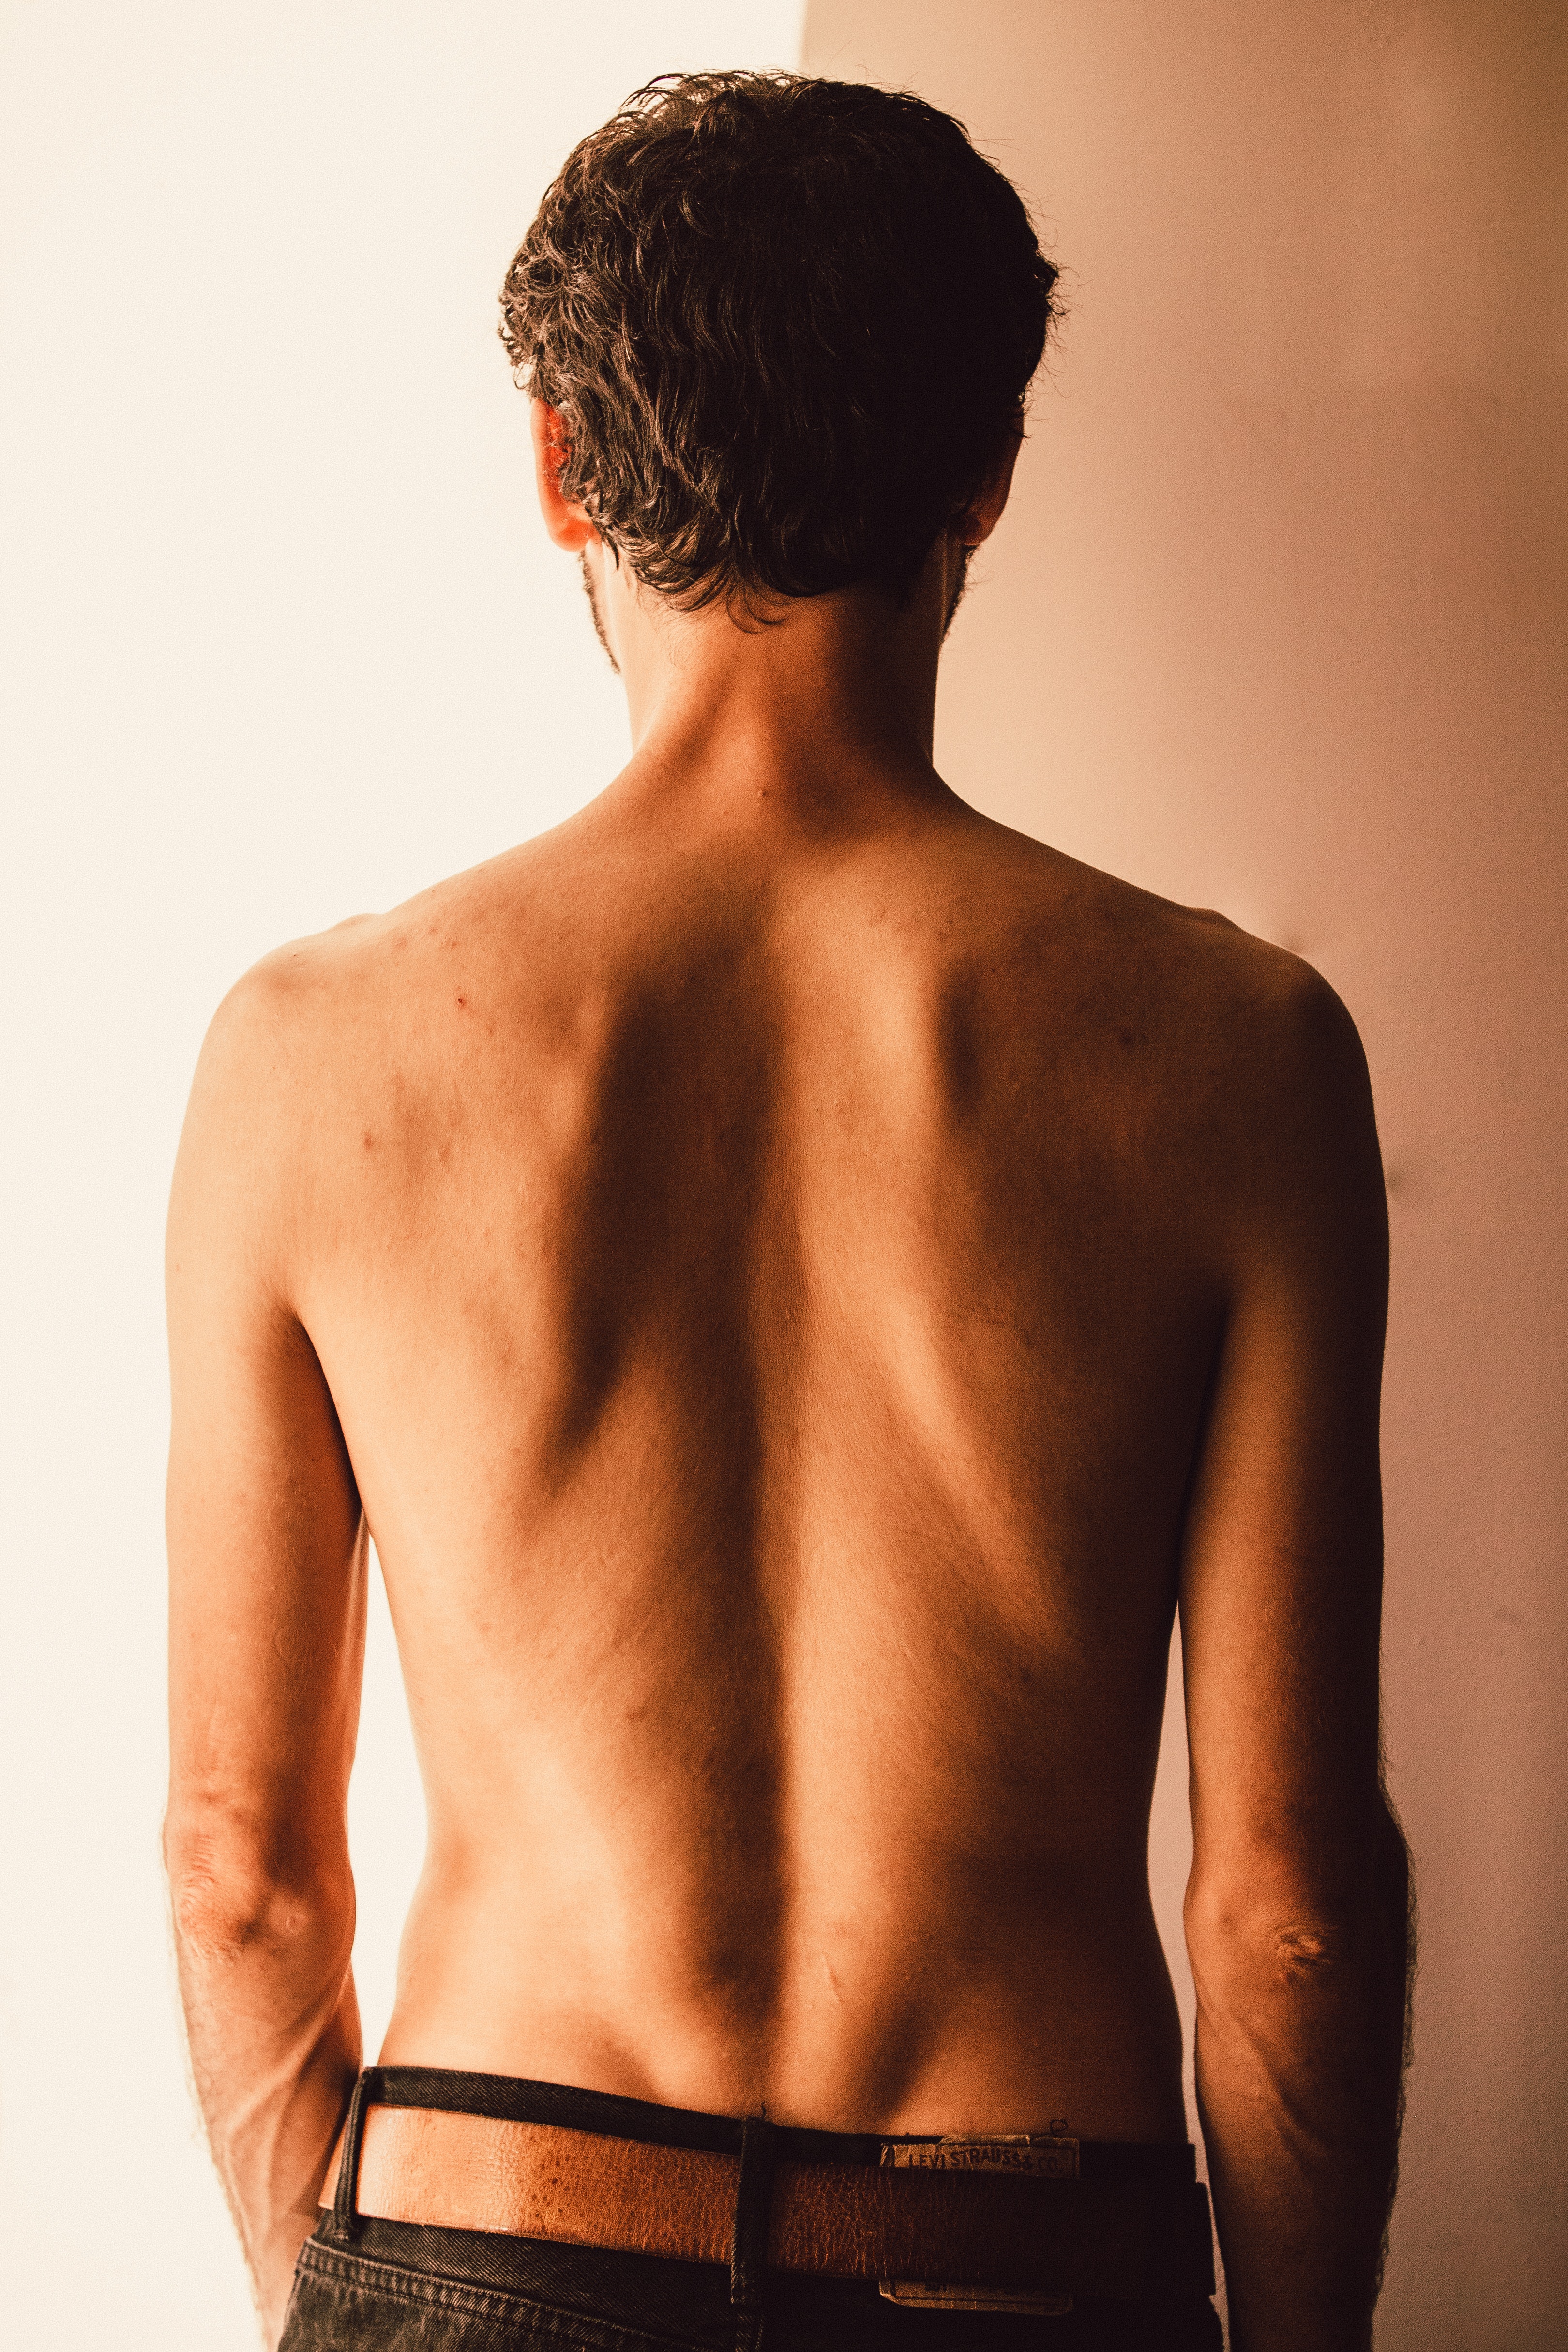
Barechested, back, shoulder, skin, joint, neck, abdomen, chest, arm, standing, muscle, trunk, flesh, human body, human, model, photography, stomach, waist